The Lost World (Crichton novel)

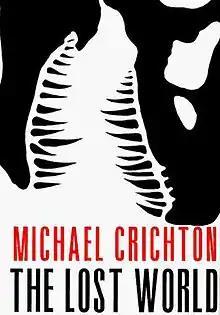
First edition cover

The Lost World is a 1995 science fiction action novel written by Michael Crichton, and the sequel to his 1990 novel "Jurassic Park". It is Crichton's tenth novel under his own name, his twentieth overall, and the only sequel he ever wrote. It was published by Knopf. A paperback edition followed in 1996. A year later, both novels were re-published as a single book titled "Michael Crichton's Jurassic World", which is unrelated to the 2015 film of the same name.